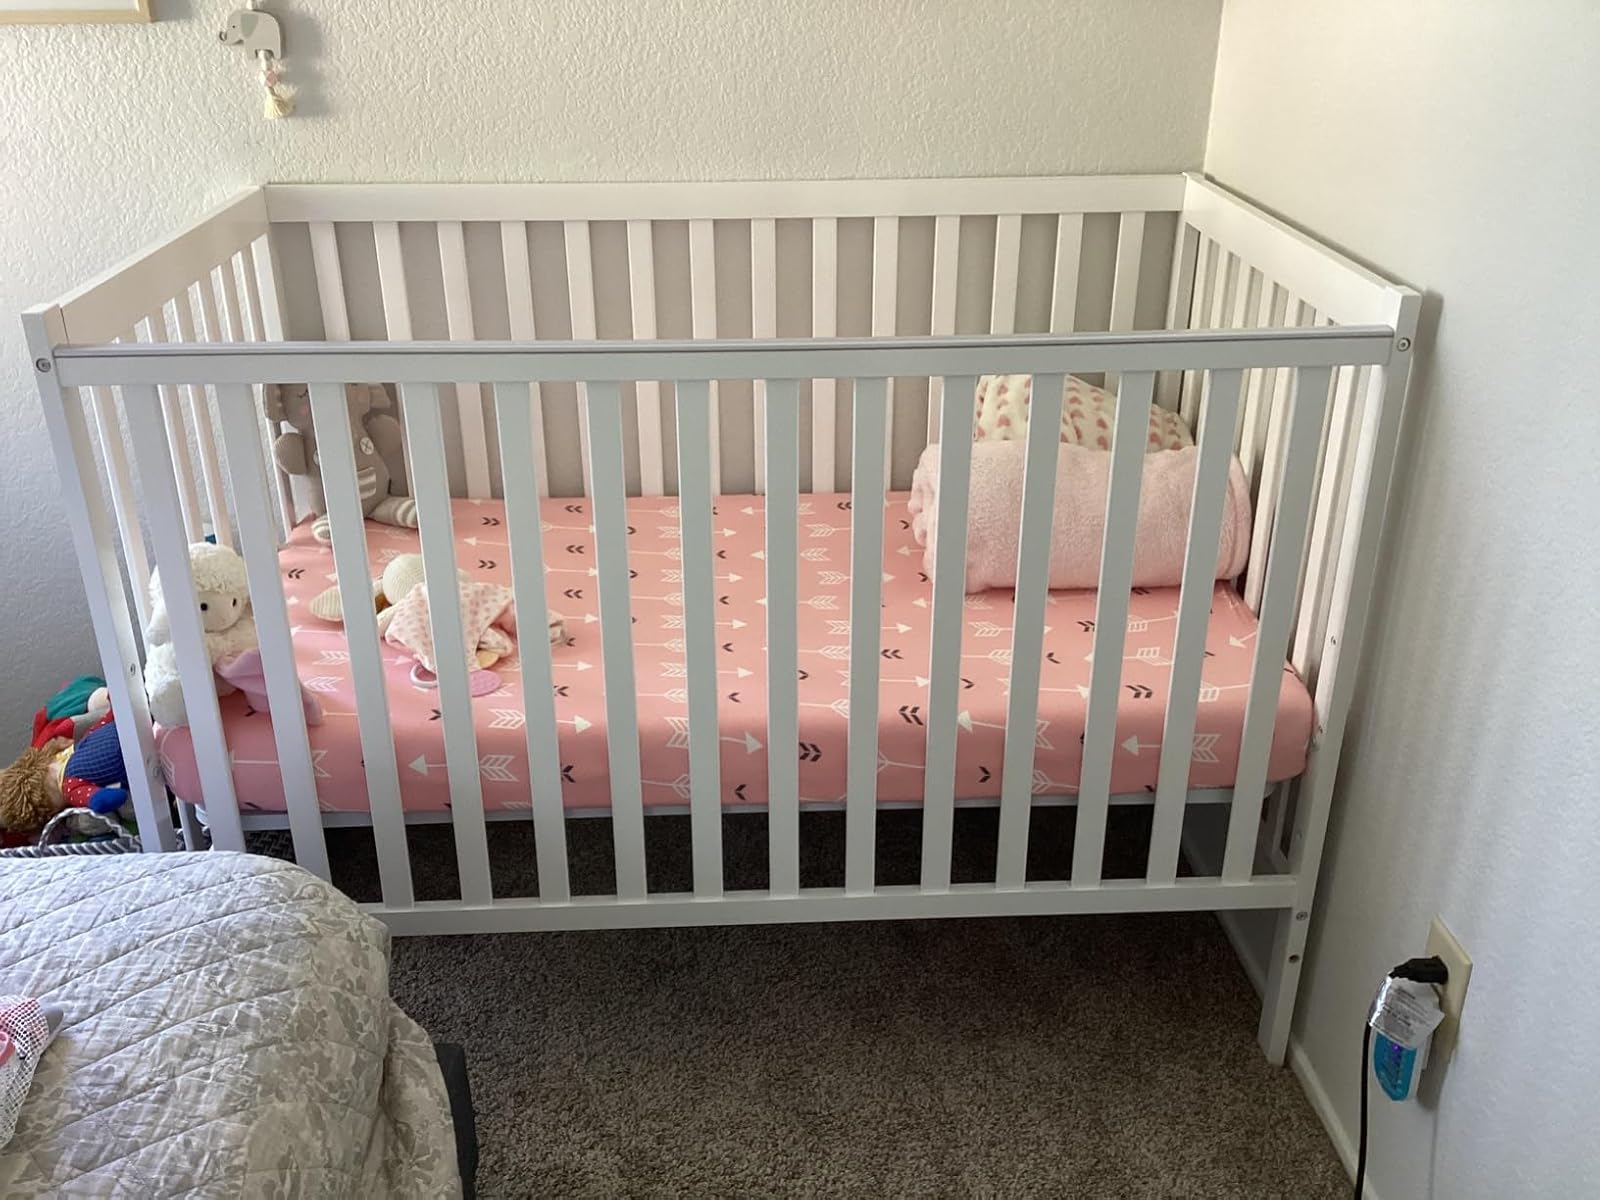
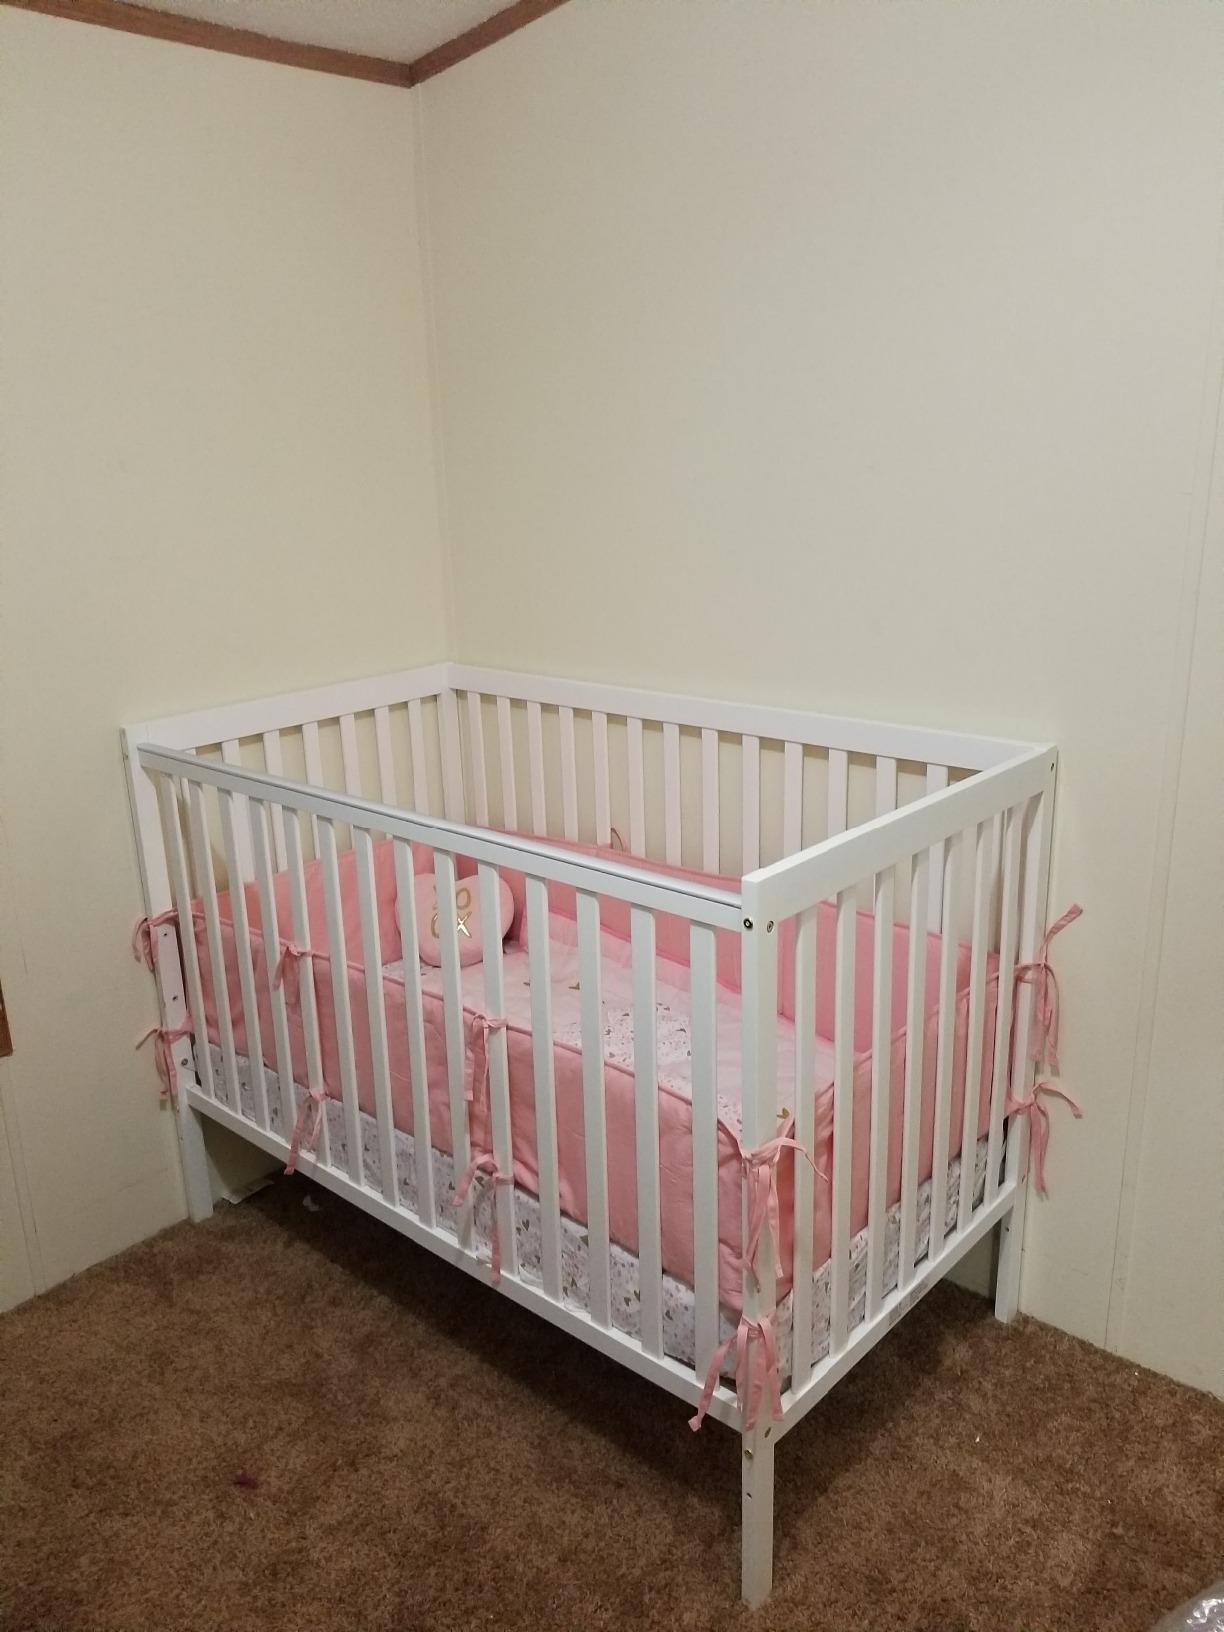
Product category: products_crib
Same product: yes